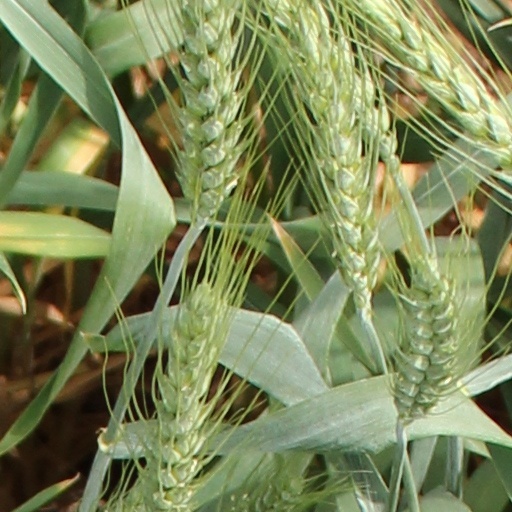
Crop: wheat